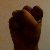
The image shows a hand gesture representing the letter 'S' in Indian Sign Language.